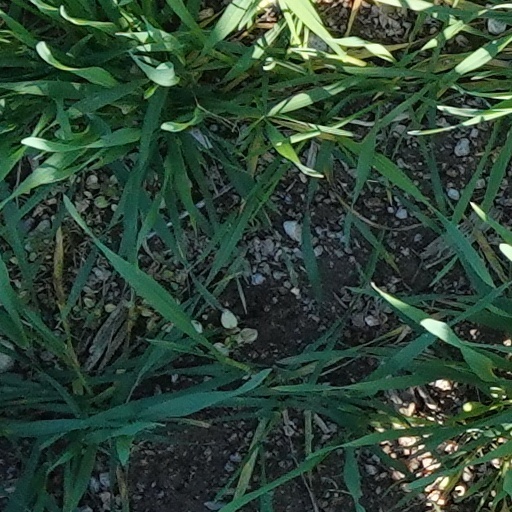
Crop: wheat